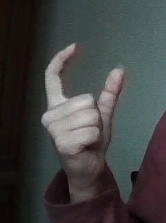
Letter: nun